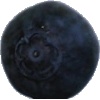
Label: Blueberry 1